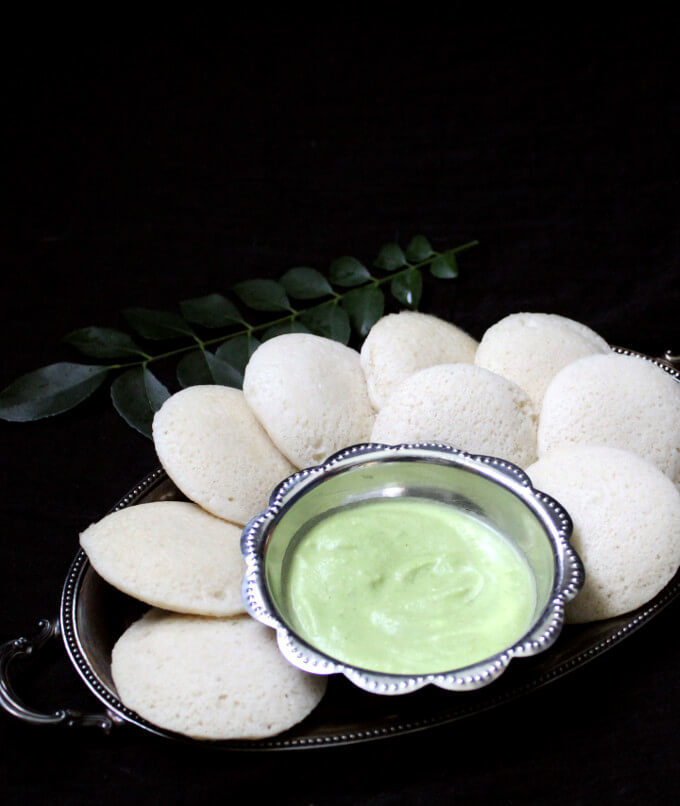
Dish: idli